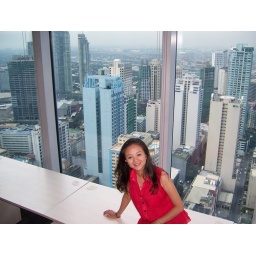
Hang in my office on the 40th floor of PBCom in Makati, Philippines.